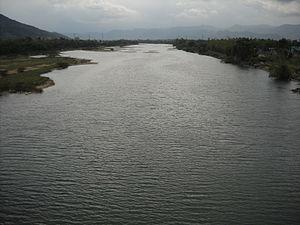
Vân Canh est un district de la province de Bình Định dans la région de la côte centrale du Sud du Viêt Nam.